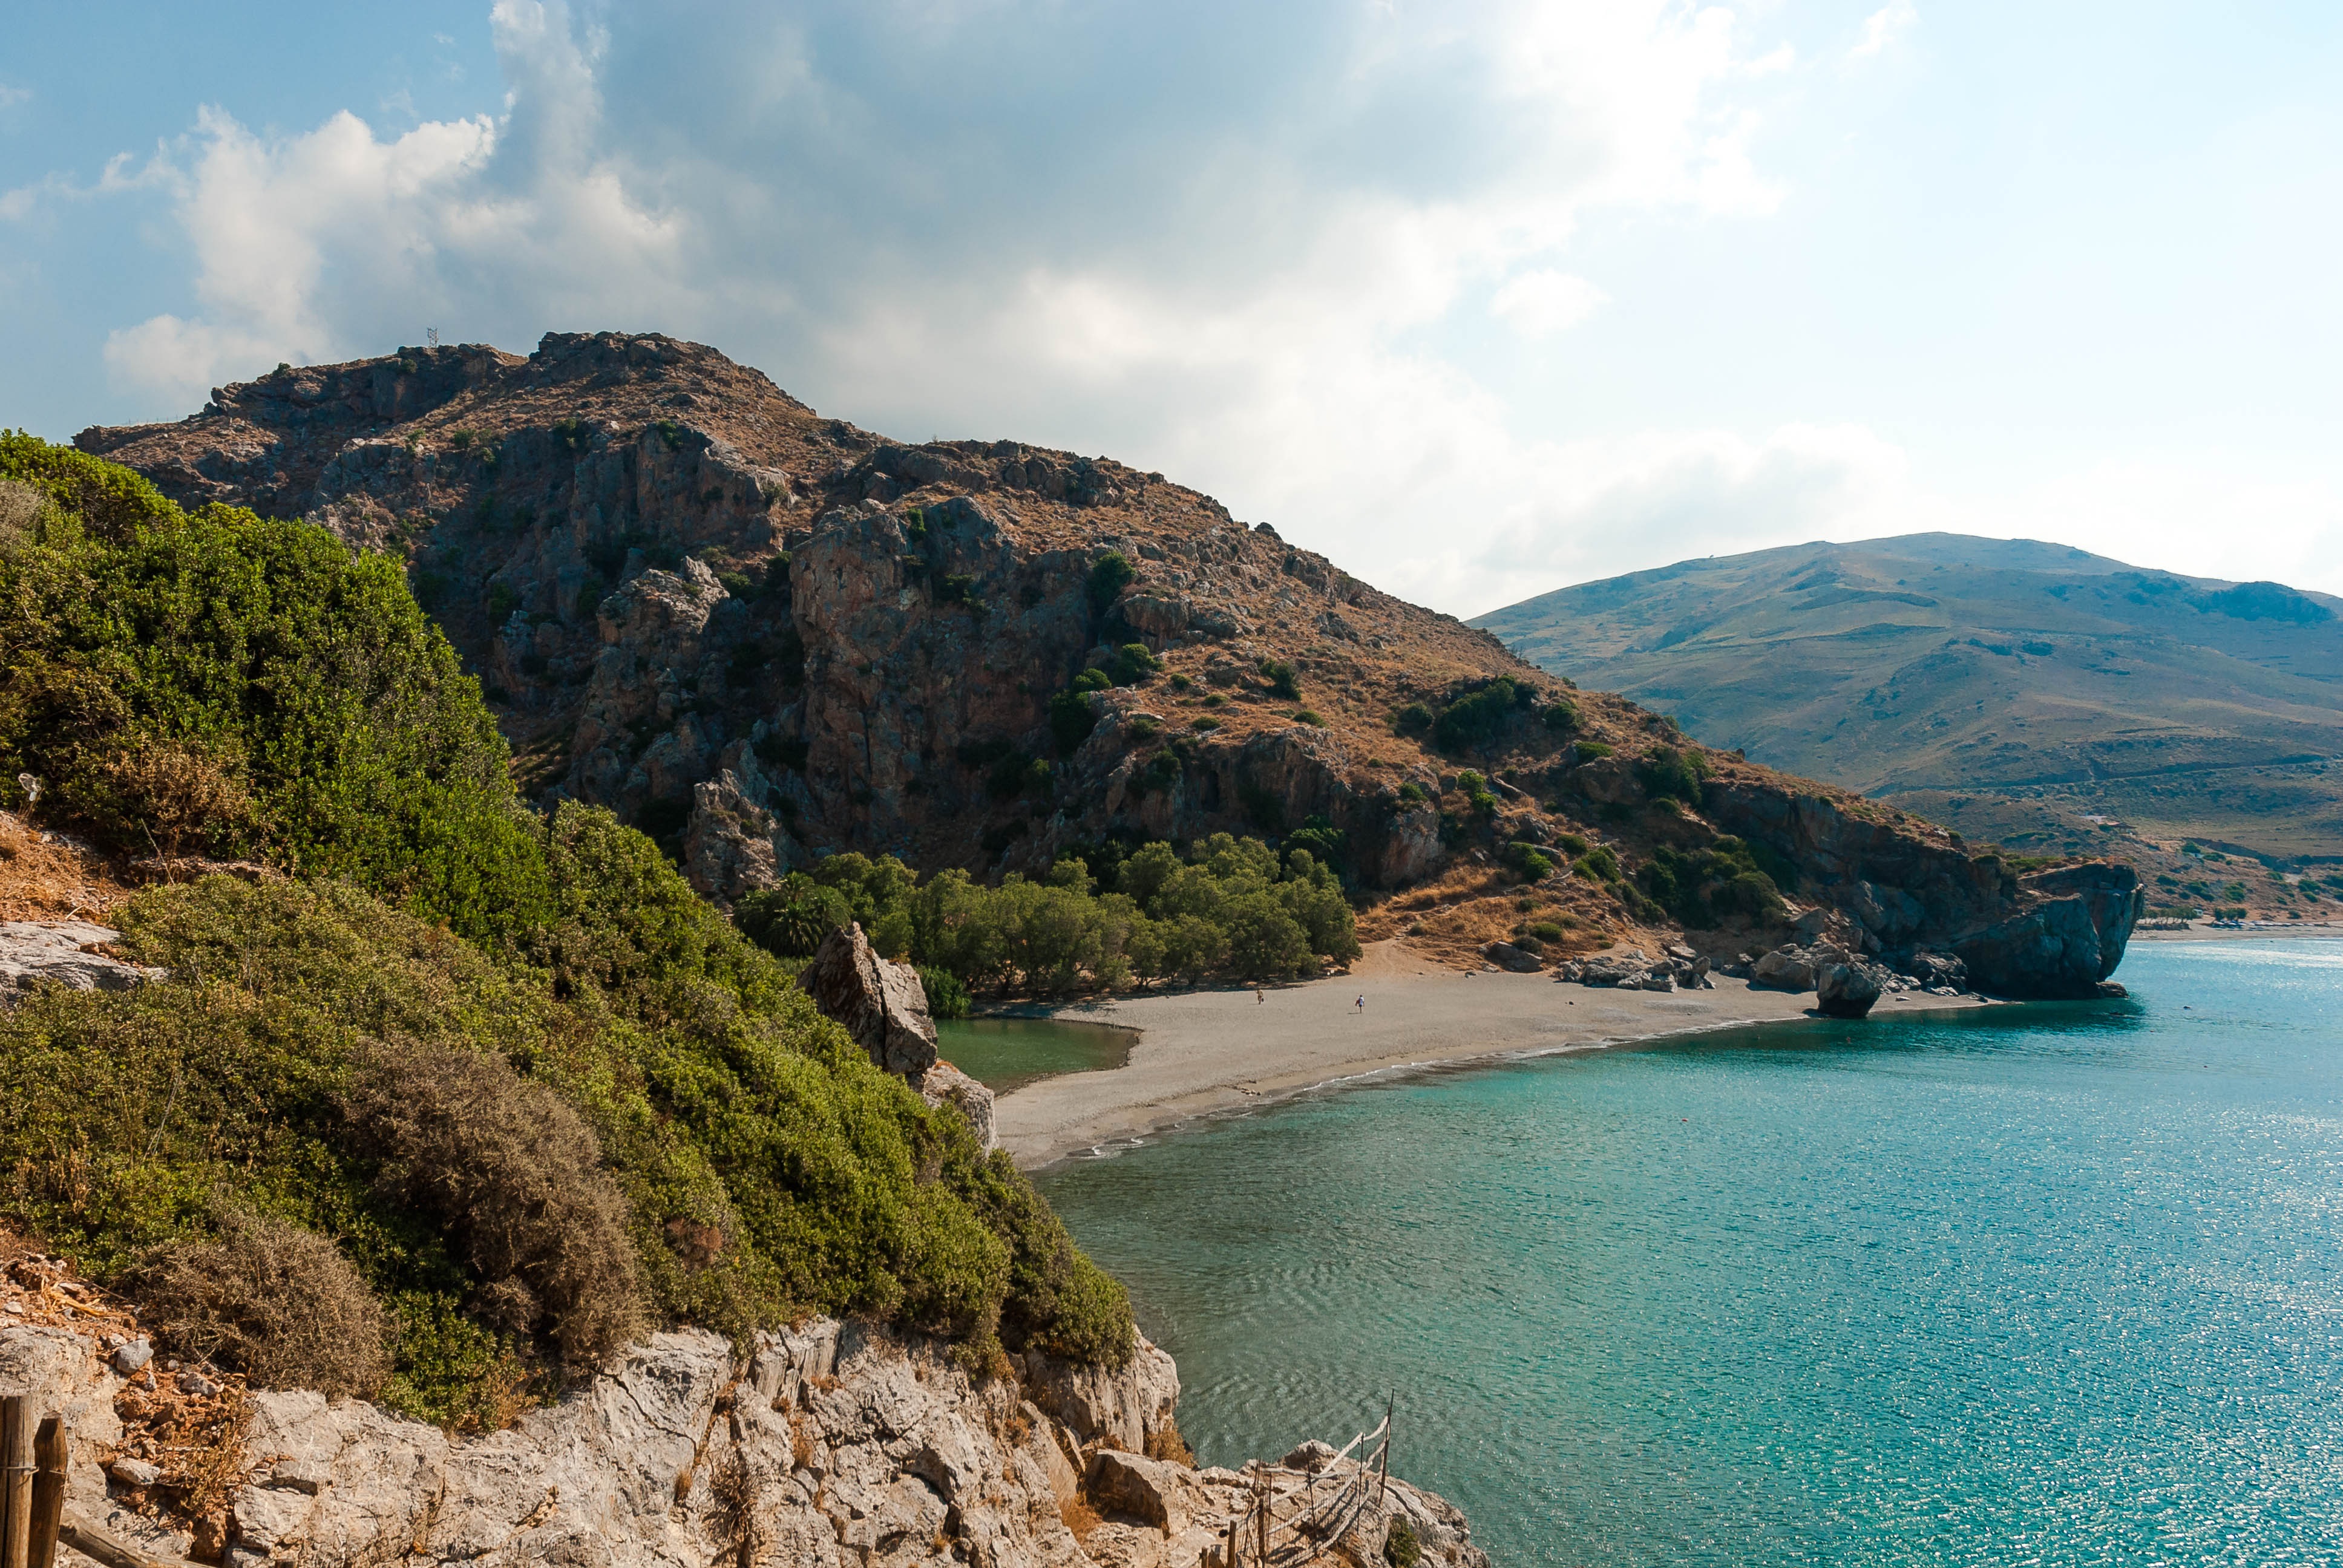
landscape, sea, coast, water, nature, rock, mountain, lake, mountain range, vacation, cliff, color, bay, fjord, reservoir, terrain, body of water, mountains, loch, cape, crete, landform, preveli, geographical feature